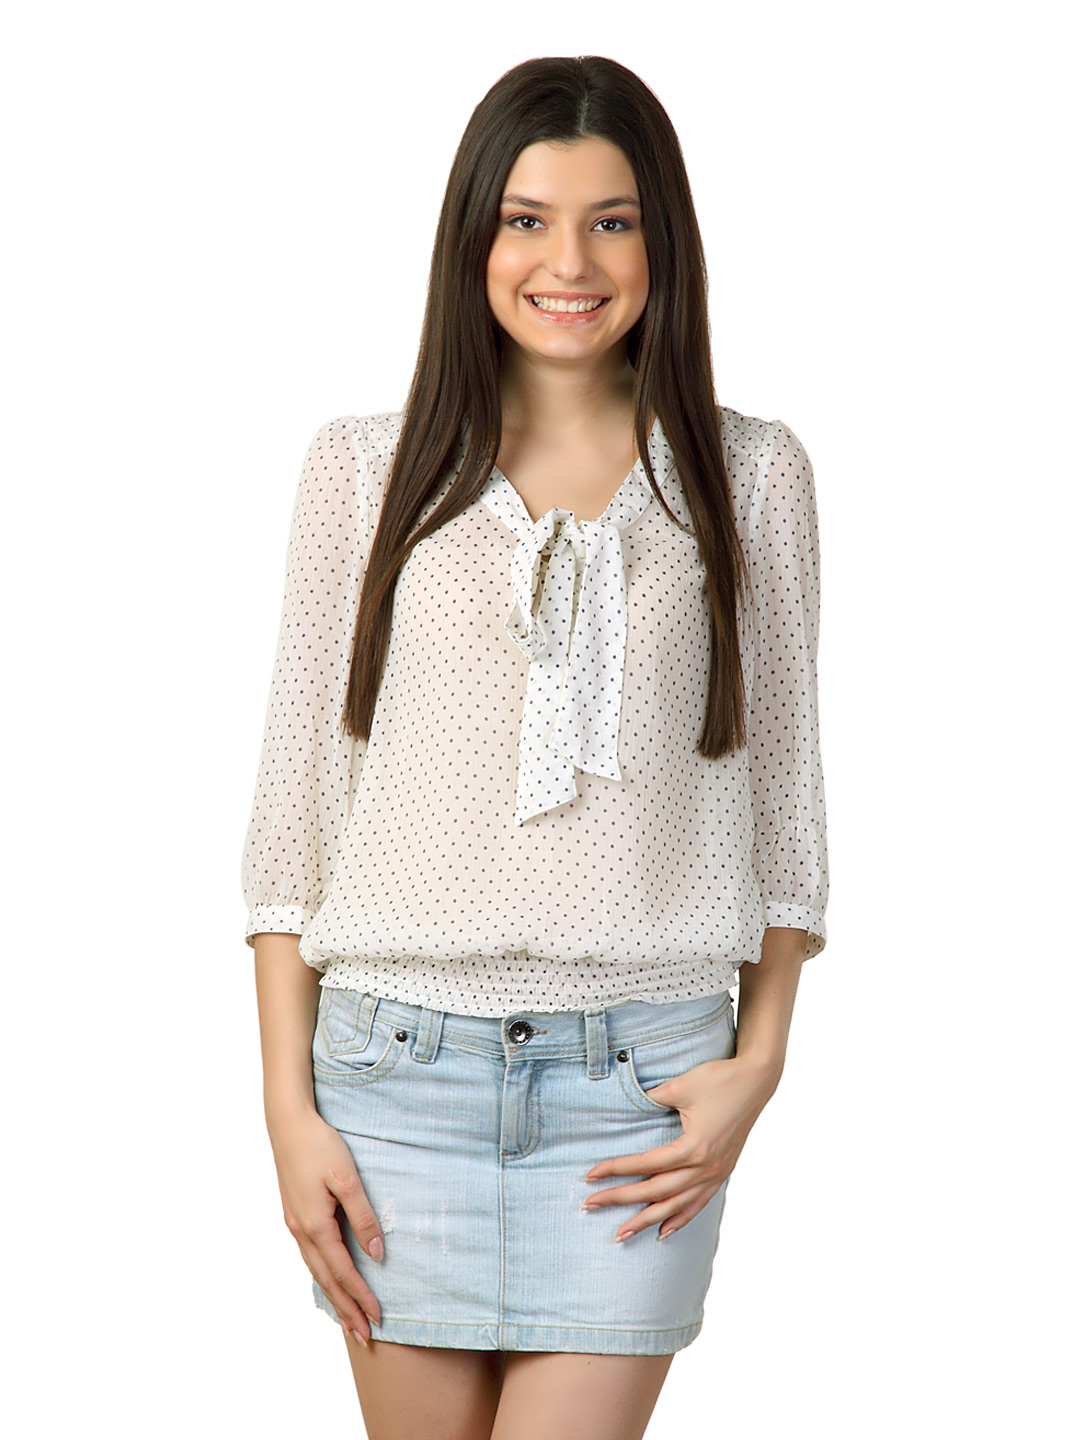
ONLY Women Katie White Top
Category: Apparel / Topwear / Tops
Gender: Women
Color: White
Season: Summer 2012
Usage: Casual